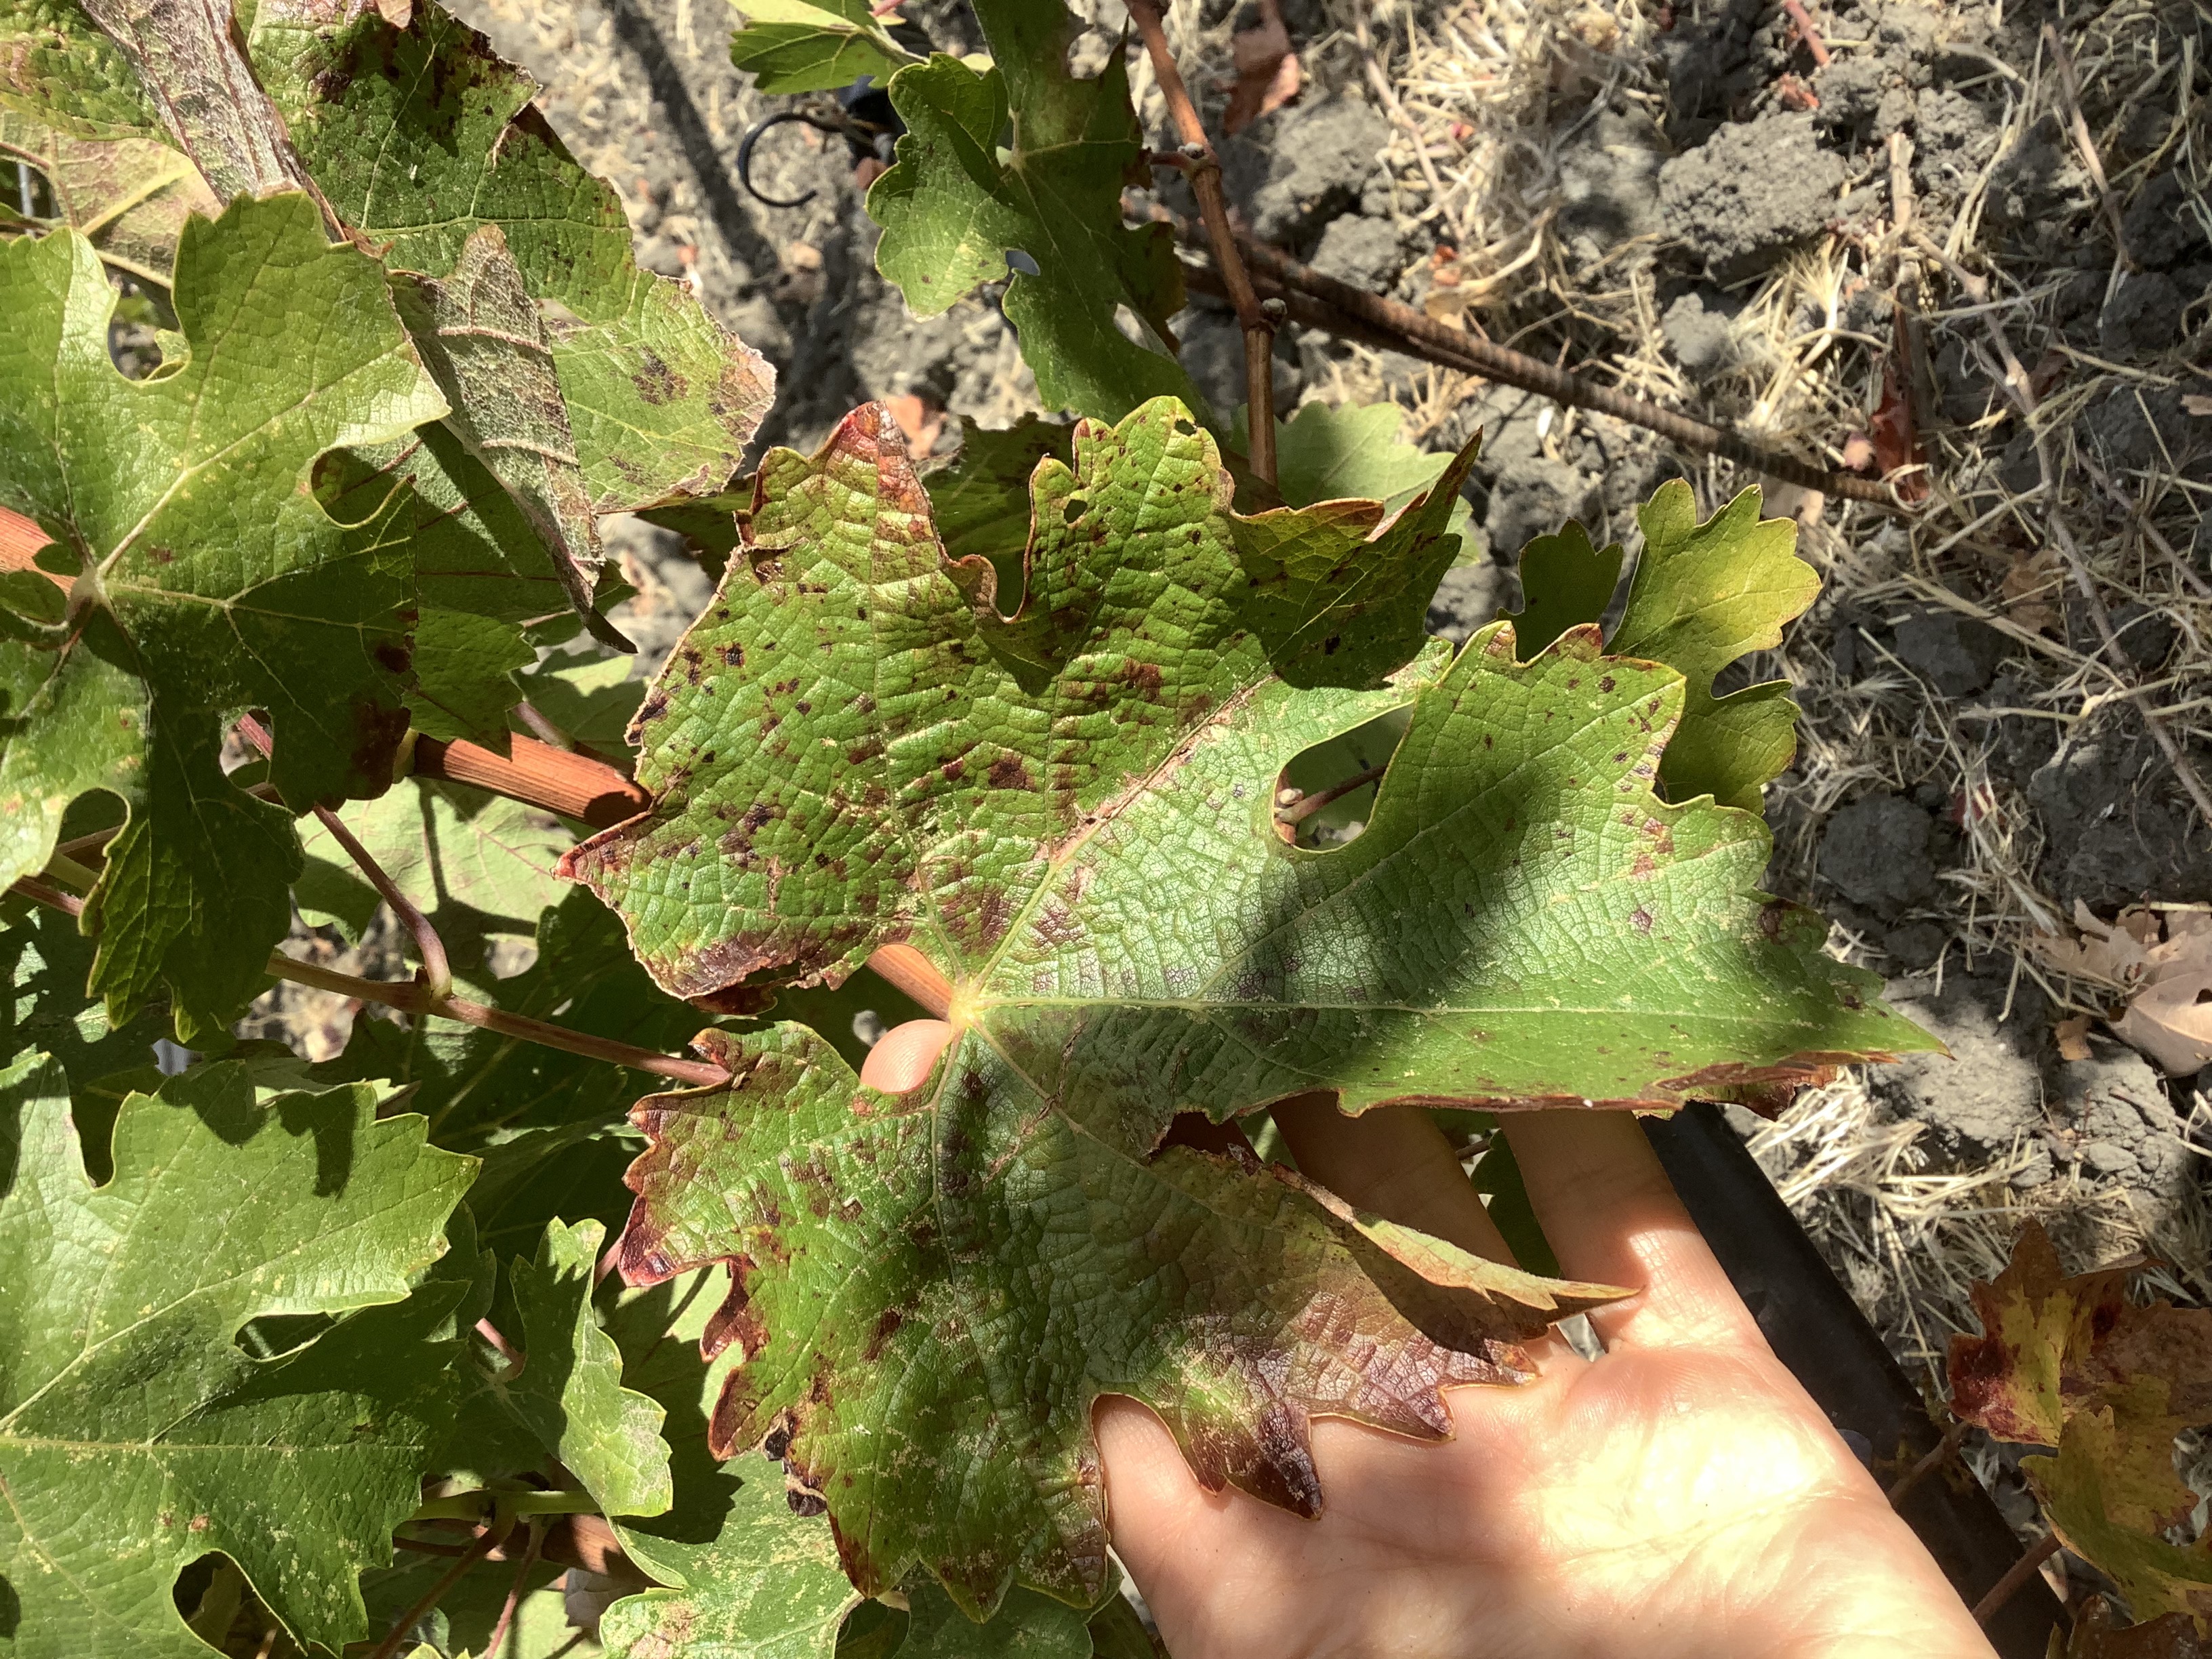
Label: Red Blotch